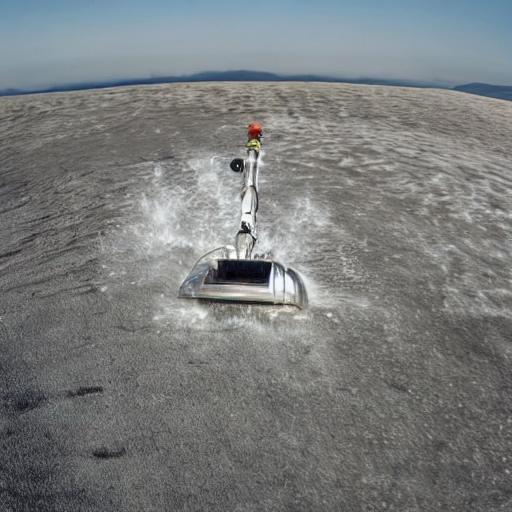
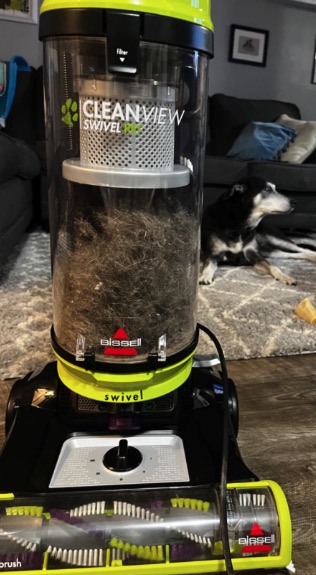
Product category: items_vacuum
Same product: no